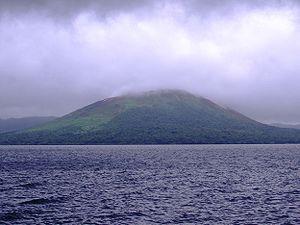
Le mont Gharat, mont Garat ou mont Garet, est un volcan du Vanuatu situé dans le centre de l'île de Gaua.
Le lac Letas, en anglais Lake Letas, anciennement Steaming Hill Lake, est le plus grand lac du Vanuatu avec 19 km² de superficie. Il se trouve sur l'île de Gaua, dans la caldeira de cette île volcanique, au pied du mont Gharat qui lui donne sa forme en croissant. D'une profondeur de 119 mètres, il se trouve à 418 mètres d'altitude.
Cet article recense les sites inscrits au patrimoine mondial au Vanuatu.